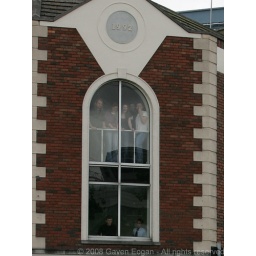
An explosion in an apartment block blows out window and contents acrA gas explosion in an apartment block blows out window and contents across road